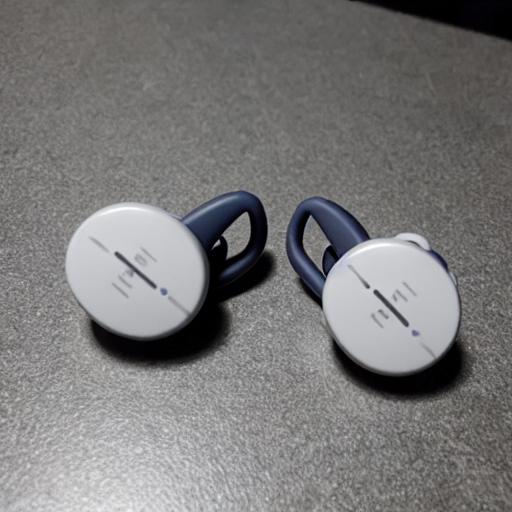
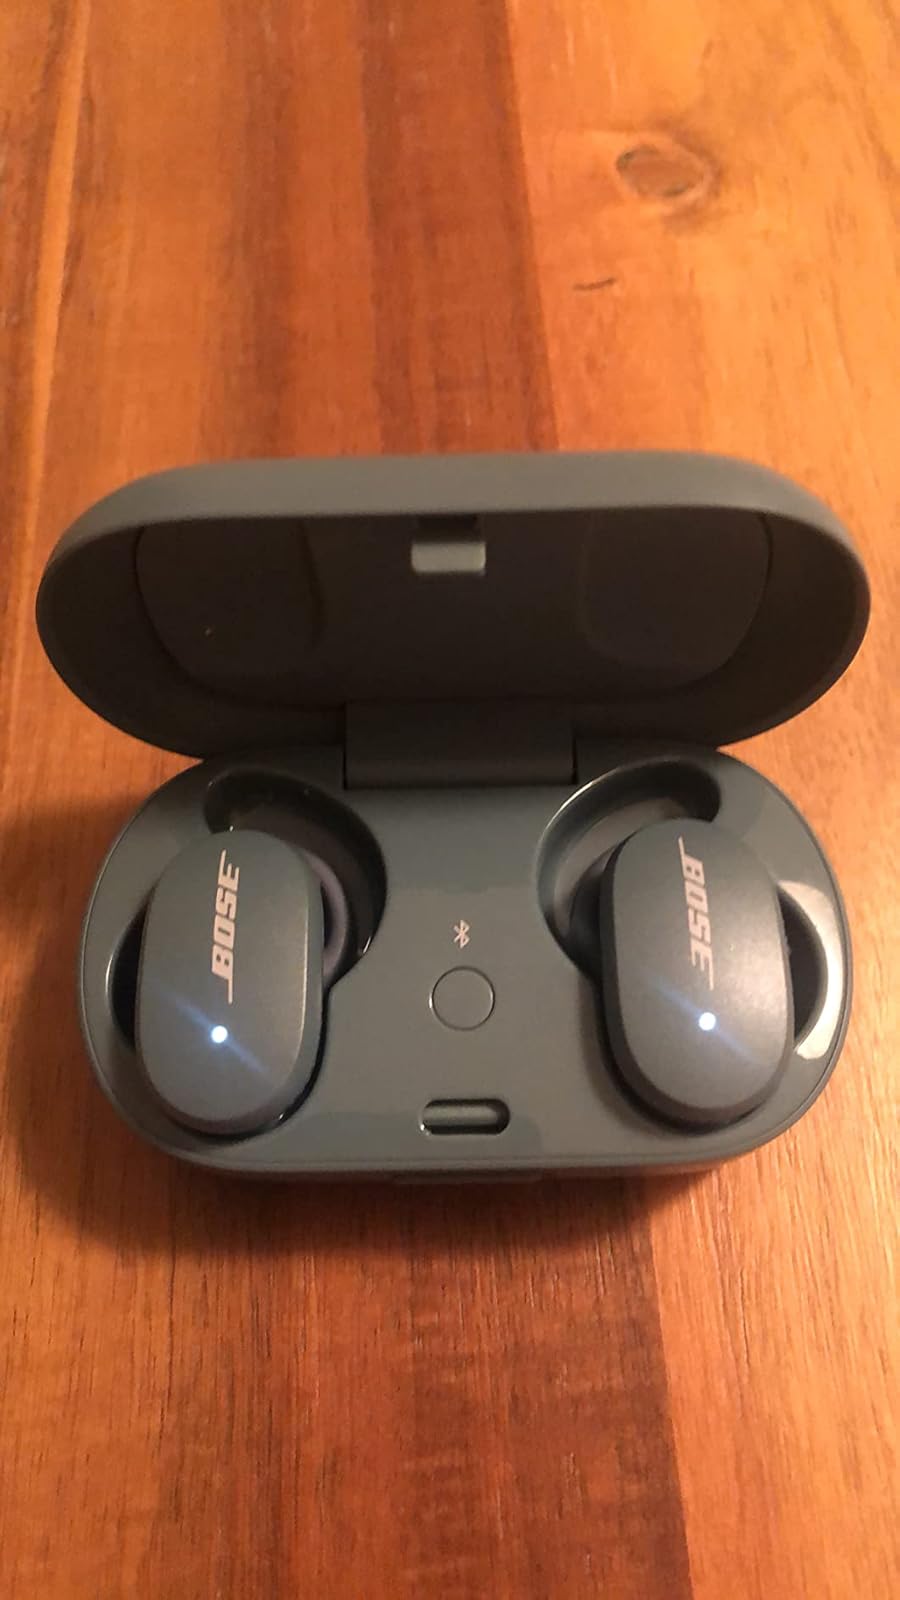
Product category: earbuds
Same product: no